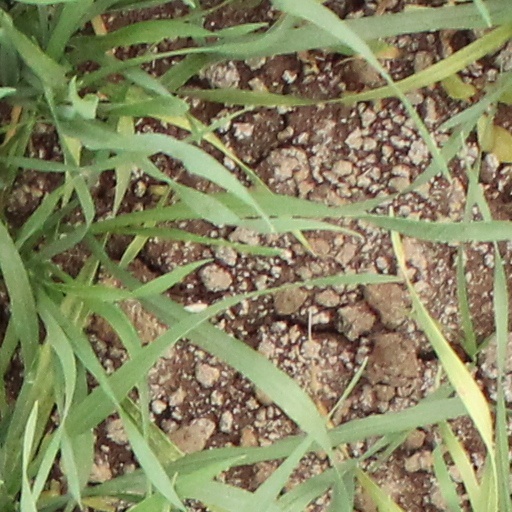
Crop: wheat